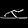
Label: Sandal